Wiley Wiggins

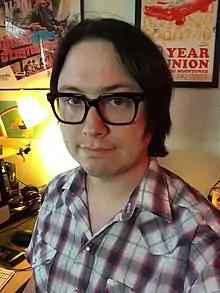
Wiggins in 2013

Wiggins was born in Austin, Texas. At the age of 16, Wiggins starred in Richard Linklater's 1993 film "Dazed and Confused". He had not initially planned on an acting career, stating that he was approached by a member of the film's casting department outside of an Austin coffee shop, who asked if he was interested in auditioning.